Sundridge with Ide Hill

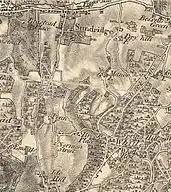

The history of the parish dates back over 1000 years to some of the earliest recorded times in the UK. Sundridge Church was known to have existed in 862, "probably as a wooden structure, and later was recorded in the Domesday Book". The parish is quoted in the Domesday Book (1086) as having "27 villagers with 9 smallholders and 8 slaves". It was also under the lordship of the Archbishop of Canterbury during this time period, due to its location in Kent. Among the many historic buildings located in the parish lies Old Hall on Main Road, which dates all the way back to “1458, is thought to be the oldest original building” in the parish.